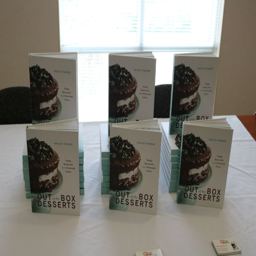
same book stacked in a presentation , book titled